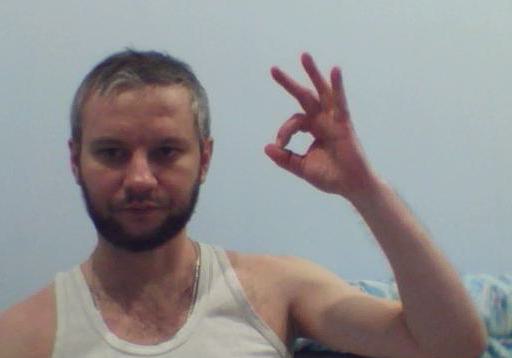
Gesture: ok